Punisher Max

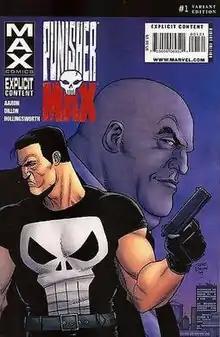
Variant incentive cover to "PunisherMAX" #1 (January 2010). Cover art by Steve Dillon.

PunisherMAX is the second comic book ongoing series published under the MAX imprint of Marvel Comics featuring vigilante and anti-hero the Punisher. The series was written by Jason Aaron and drawn by Steve Dillon.